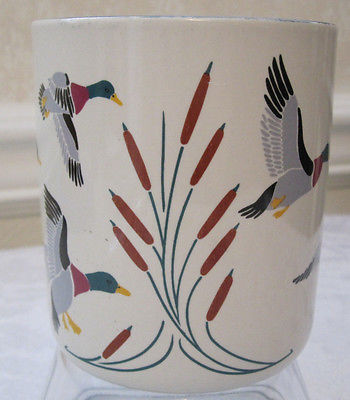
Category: mug